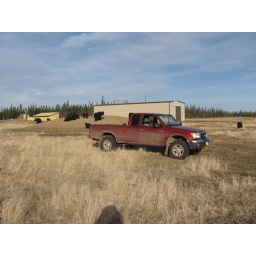
This is why I bought the truck in the first place. So I could drive into a field of yaks